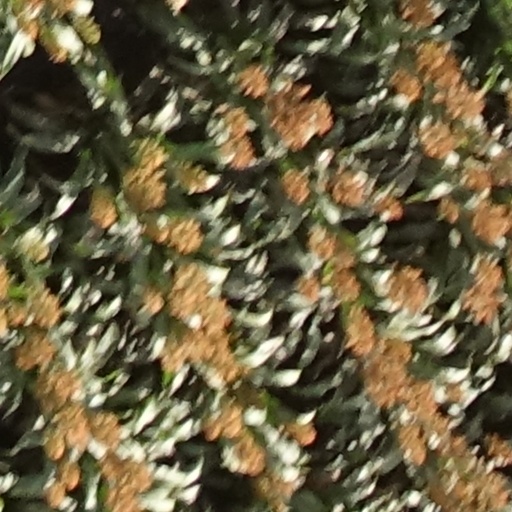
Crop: sorghum